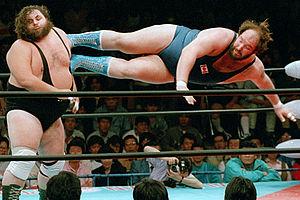
John Anthony Tenta Jr., plus connu sous le nom de Earthquake est un catcheur canadien connu pour son travail à la World Wrestling Federation de 1989 à 1993.